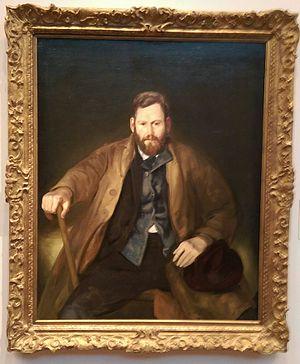
Waldo Peirce est un artiste peintre nord-américain. Il a été assez célèbre en Amérique du Nord pendant les années 1930 mais a été oublié ensuite.